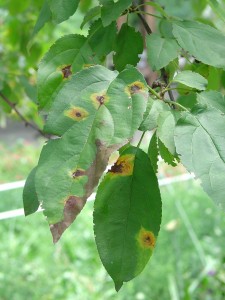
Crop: apple
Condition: scab